Kazimierz Łyszczyński

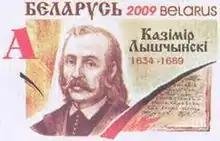
2009 Belarusian stamp in honour of Łyszczyński's 375th birthday.

Łyszczyński wrote a treatise, "De non-existentia Dei" ("On the non-existence of God"), stating that God does not exist and that religions are inventions of man.